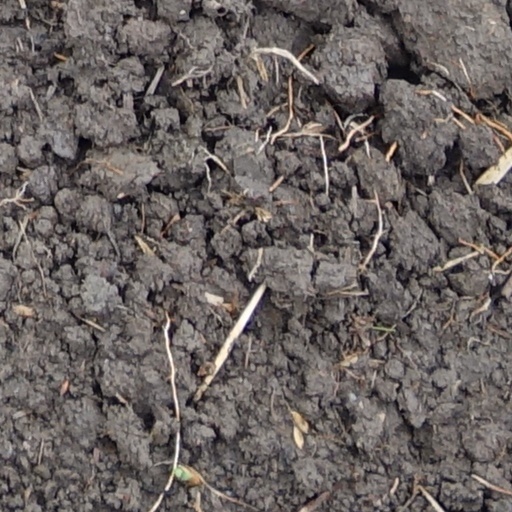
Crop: wheat